High Abbotside

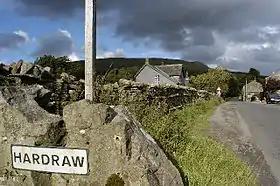
Hardraw(AndrewHuggett)Sep2004

The majority of the parish boundary runs along the A684 road from just west of Bainbridge to where the River Ure turns northwards. The western boundary then follows the river north to the county boundary with Cumbria. The northern boundary runs south-east across the top of both Great Shunner Fell and Abbotside Common. In addition to the main settlements, there are several hamlets such as the Lunds, Blades, Litherskew, Fossdale, Simonstone, Cotterdale and West End.